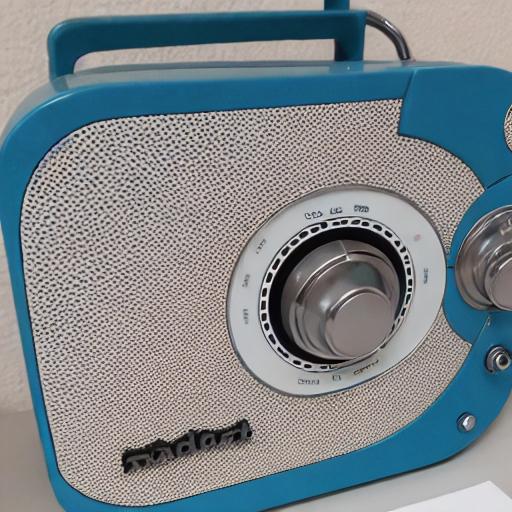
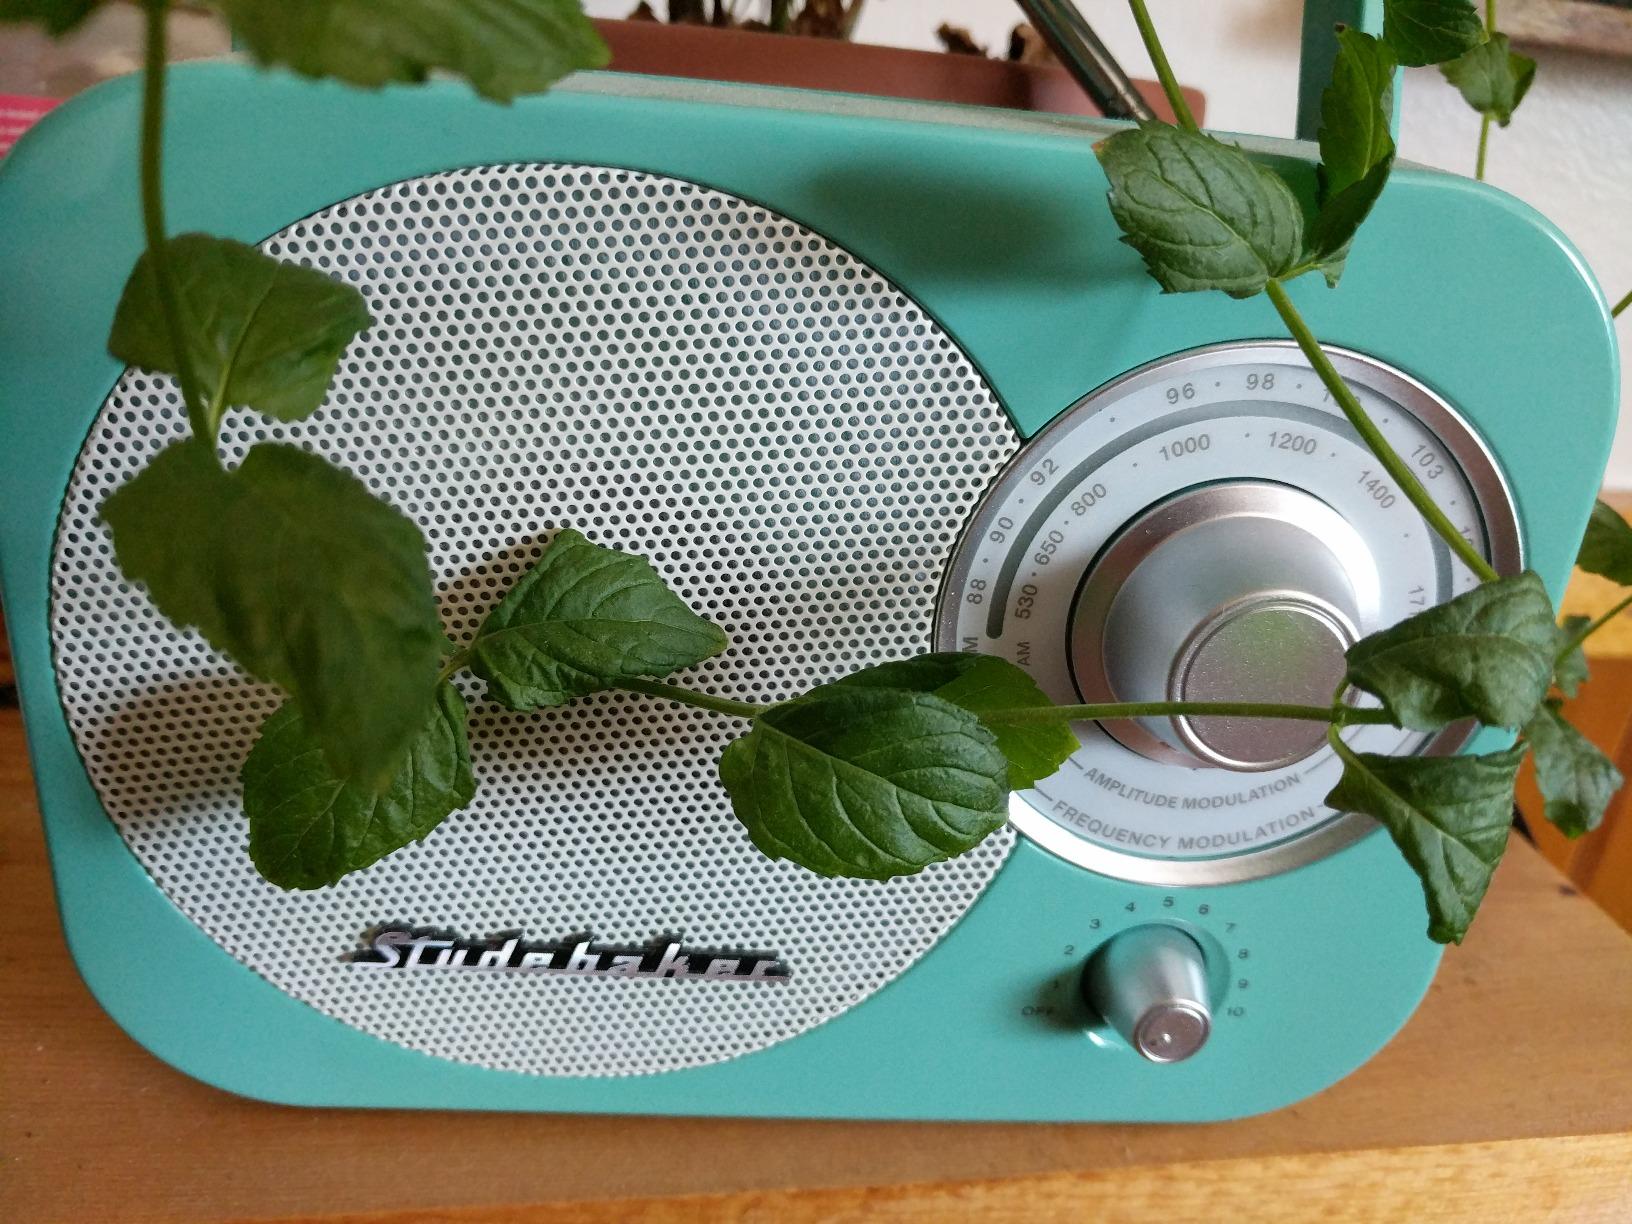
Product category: radio
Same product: no